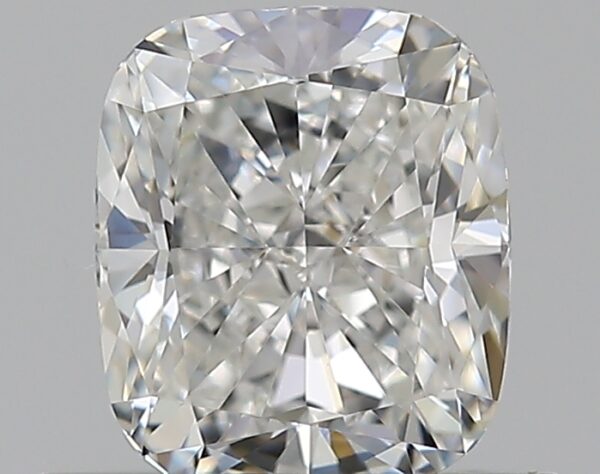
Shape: cushion
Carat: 0.71
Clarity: VVS1
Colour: G
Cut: EX
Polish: EX
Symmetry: EX
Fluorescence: N
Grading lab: GIA
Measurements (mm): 5.44 x 4.67 x 3.25